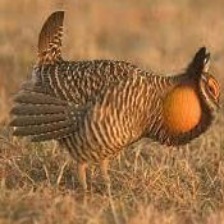
Species: GREATER PRAIRIE CHICKEN
Scientific name: TYMPANUCHUS CUPIDO